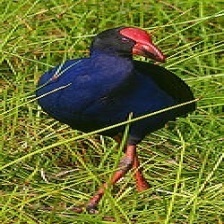
Species: PURPLE SWAMPHEN
Scientific name: PORPHYRIO PORPHYRIO
ImageNet parent category: european_gallinule